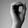
ASL letter: O